Manjima Mohan

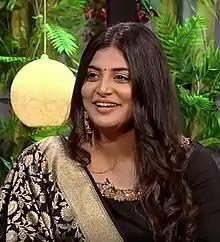
Manjima Mohan during an Interview

Manjima Mohan is an Indian actress who primarily appears in Tamil, Malayalam and Telugu films. She started her career as a child artist in Malayalam films. she made her debut as a lead actress with "Oru Vadakkan Selfie" (2015) in Malayalam and "Achcham Enbadhu Madamaiyada" (2016) in Tamil. She won the Filmfare Award for Best Female Debut – South in 2017.